List of prisoners of Dachau

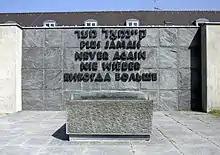
A memorial at the camp with "Never again" written in several languages

Dachau had a special "priest block." Of the 2720 priests (among them 2579 Catholic) held in Dachau, 1034 did not survive the camp. The majority were Polish (1780), of whom 868 died in Dachau.